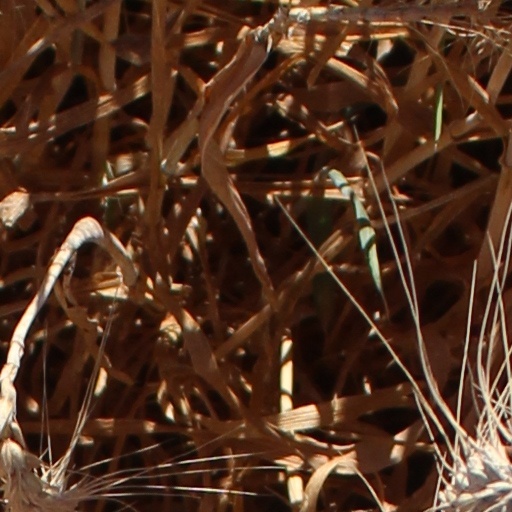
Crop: wheat